Mindaugas Grigaravičius

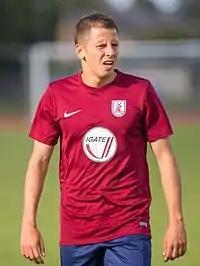
Grigaravičius playing for Jelgava in 2017

Mindaugas Grigaravičius (born 15 July 1992) is a Lithuanian professional footballer who plays as a winger.